Tiruvidaivasal Punniyakodiyappar Temple

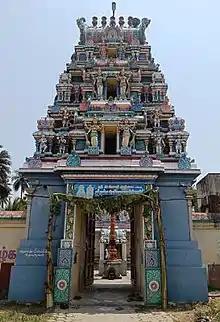

Tiruvidaivasal Punniyakodiyappar Temple is a Hindu temple located at Tiruvidaivasal in Tiruvarur district, Tamil Nadu, India. The temple is dedicated to Shiva, as the moolavar presiding deity, in his manifestation as Punniyakokdiyappar. His consort, Parvati, is known as Abiramani.